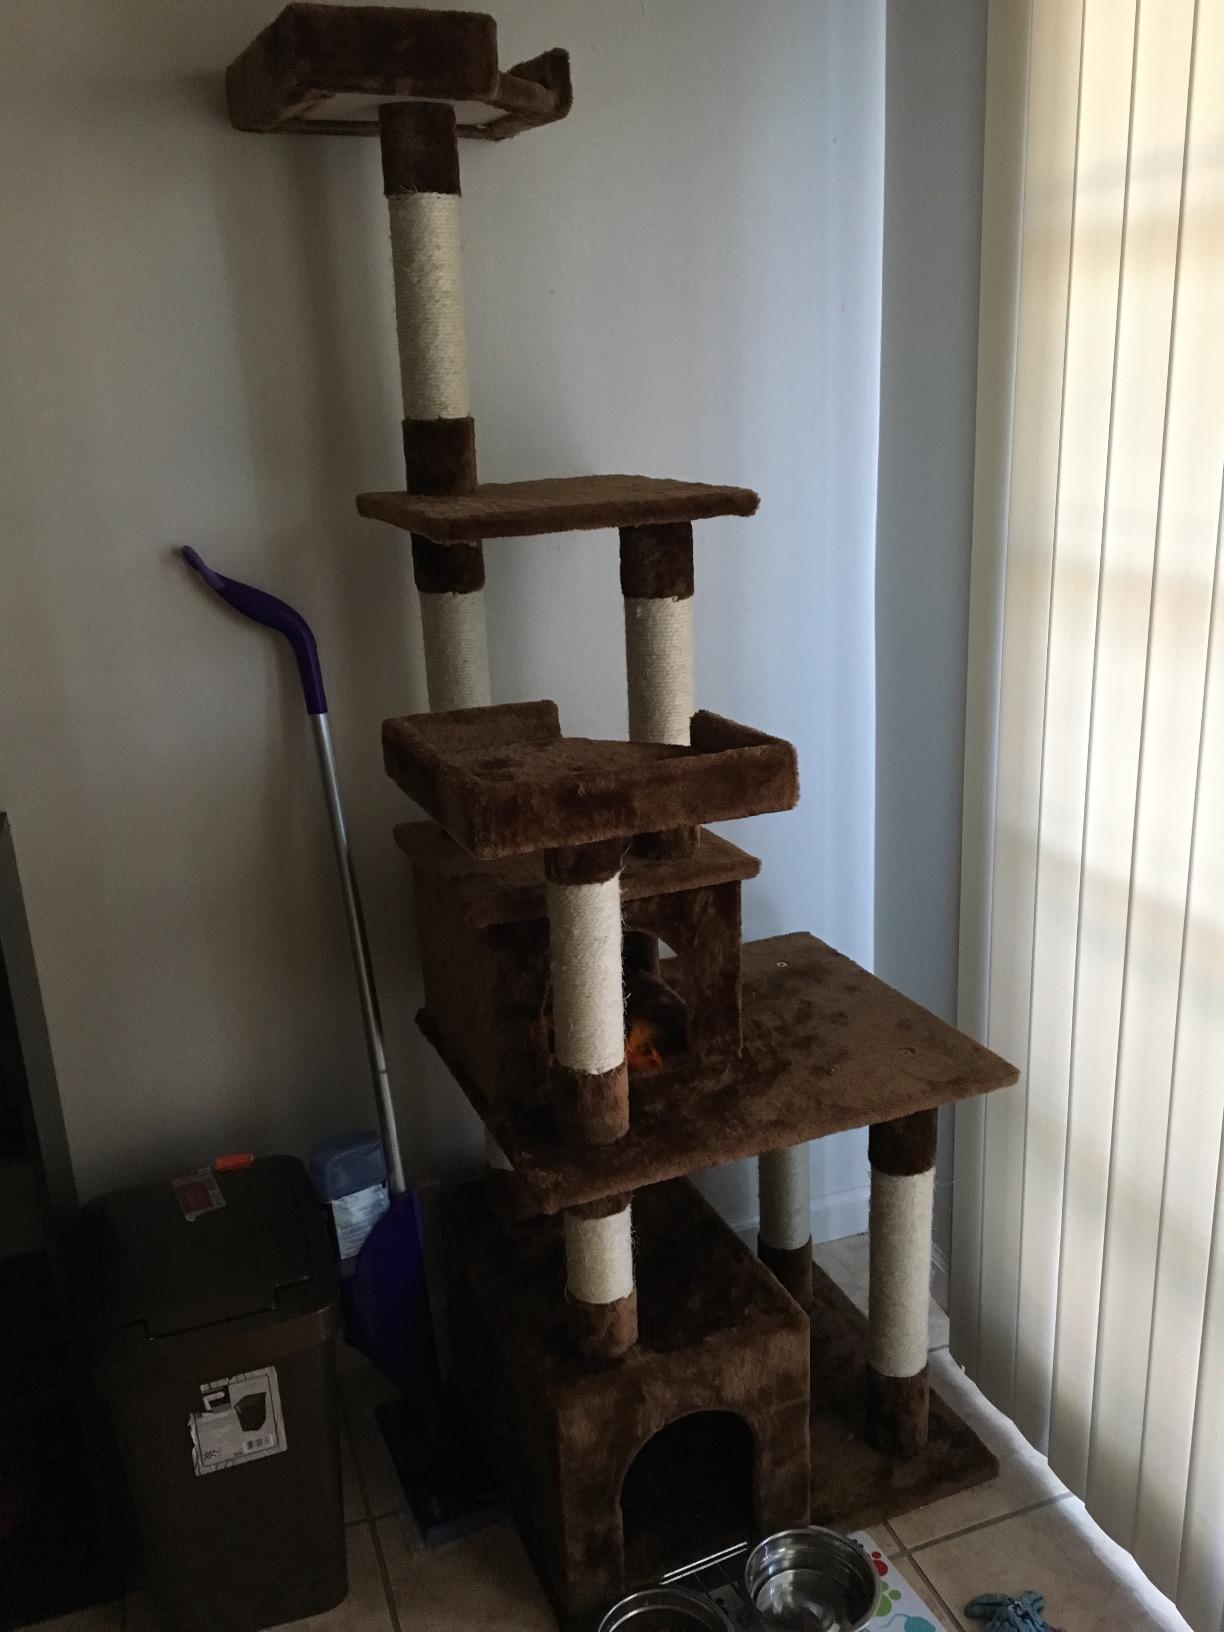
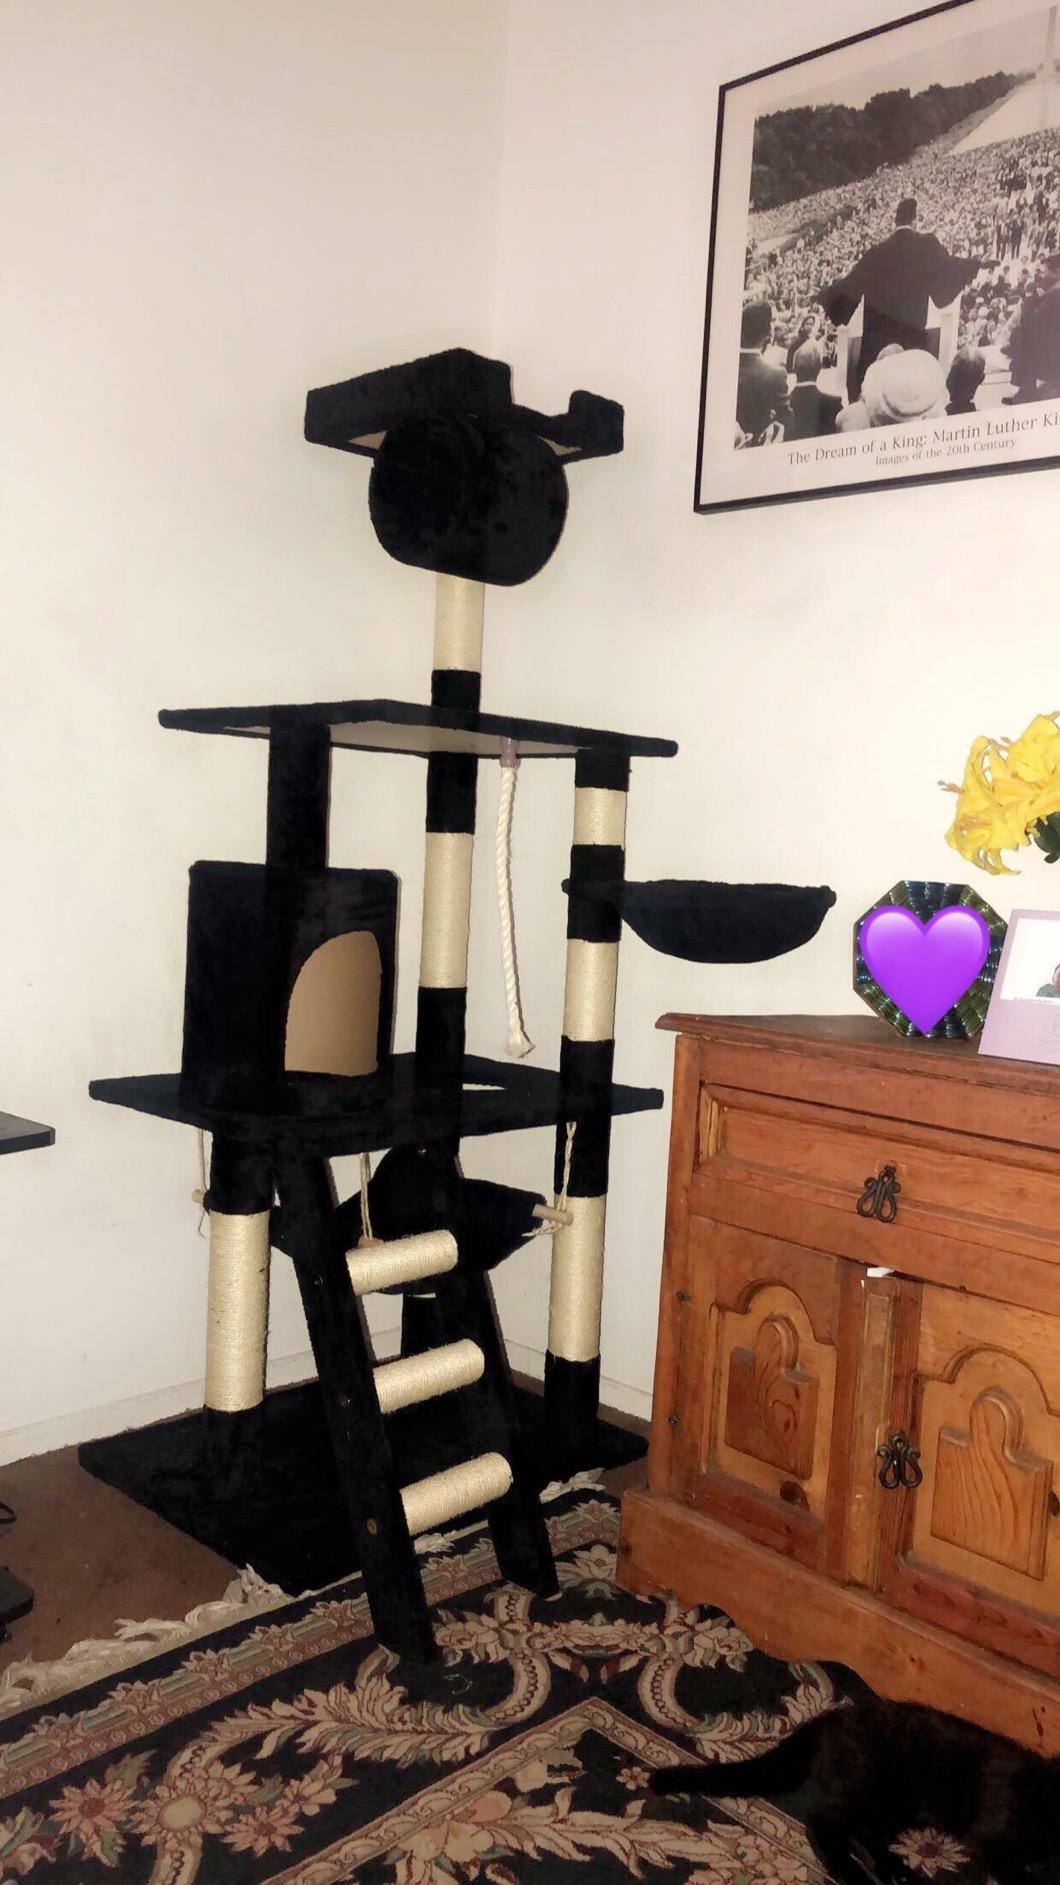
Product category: items_cat tree
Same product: no